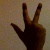
The image shows a hand gesture representing the number 3 in Indian Sign Language.